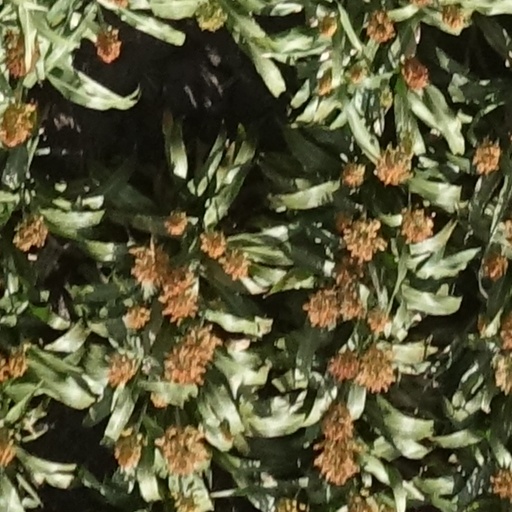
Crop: sorghum